Slammiversary (2006)

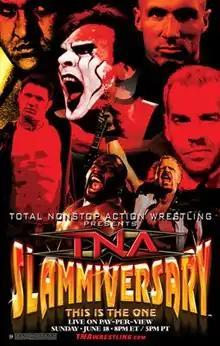
Promotional poster featuring various TNA wrestlers

The 2006 Slammiversary was a professional wrestling pay-per-view (PPV) event produced by Total Nonstop Action Wrestling, which took place on June 18, 2006 from the Impact Zone in Orlando, Florida. It was the second event under the Slammiversary chronology and marked the fourth anniversary of the promotion. Seven professional wrestling matches were featured on the event's card.